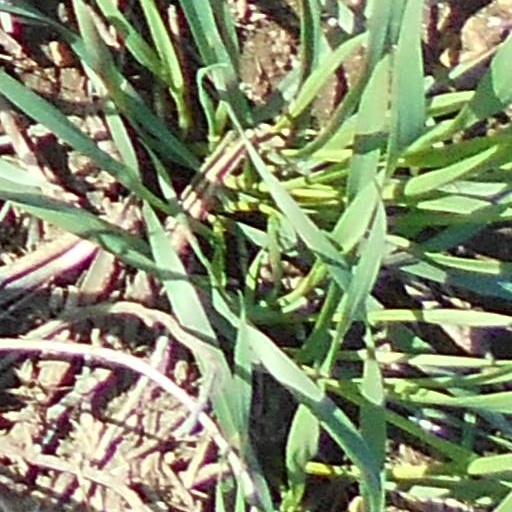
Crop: wheat